Danijel Bešič Loredan

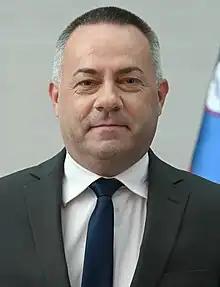
Bešič Loredan in 2022

Danijel Bešič Loredan (born 18 May 1973) is a Slovenian orthopedic surgeon and politician. He served as the deputy prime minister and minister of health of Slovenia in the cabinet of Robert Golob between 2022 and 2023.